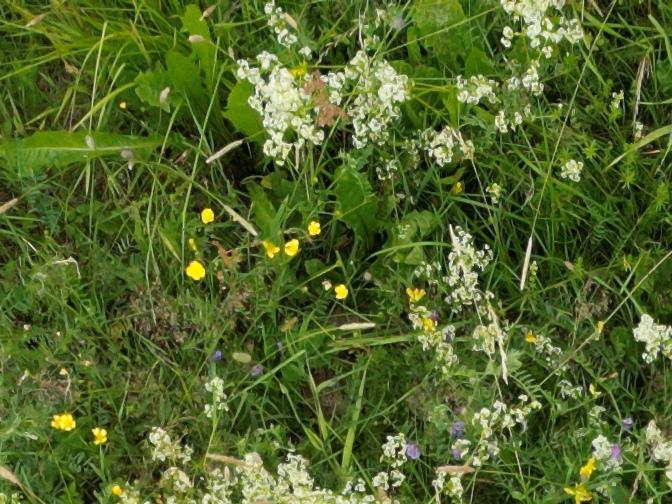
Flowers visible: yarrow flowers, yarrow flowers, yarrow flowers, yarrow flowers, yarrow flowers, yarrow flowers, yarrow flowers, yarrow flowers, yarrow flowers, yarrow flowers, yarrow flowers, yarrow flowers, yarrow flowers, yarrow flowers, yarrow flowers, yarrow flowers